Assassin's Creed Rogue

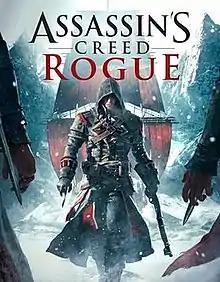
Cover art depicting protagonist Shay Cormac

Assassin's Creed Rogue is a 2014 action-adventure game developed by Ubisoft Sofia and published by Ubisoft. It is the seventh major installment in the "Assassin's Creed" series, and is set alongside 2012's "Assassin's Creed III" and after 2013's "". It also has ties to "Assassin's Creed Unity", which was released on the same day as "Rogue". It is the last "Assassin's Creed" game to be developed for the seventh generation of consoles, being released for PlayStation 3 and Xbox 360 in November 2014 and for Windows in March 2015. A remastered version of the game was released for PlayStation 4 and Xbox One in March 2018. It was also released on the Nintendo Switch as part of "The Rebel Collection" alongside "Black Flag" in December 2019 and for Google Stadia in October 2021.